Gina Lombroso

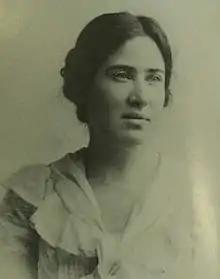
Lombroso in 1892

Gina Elena Zefora Lombroso (also known as Ferrero-Lombroso; 5 October 1872 in Pavia – 27 March 1944 in Geneva) was an Italian physician, writer, psychiatrist, and criminologist, best remembered for her uncredited writings on the subjects of criminology and psychiatry co-authored with her father, anthropologist Cesare Lombroso, and her individual writings on the female condition and industrialisation. She was the wife of Italian historian and writer Guglielmo Ferrero.